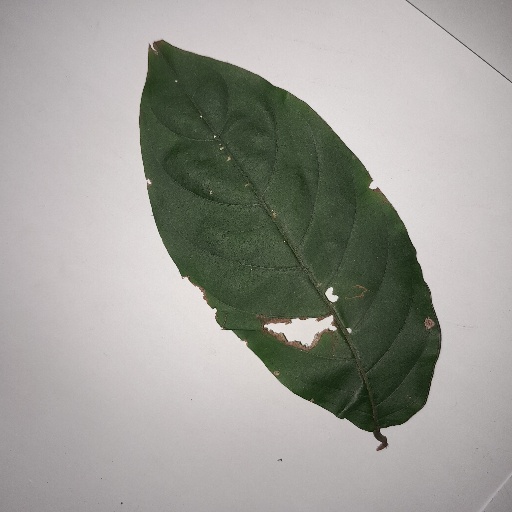
Species: HariTaki
Leaf condition: Bacterial Spot